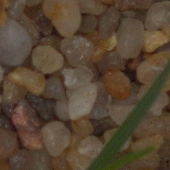
Label: black_grass